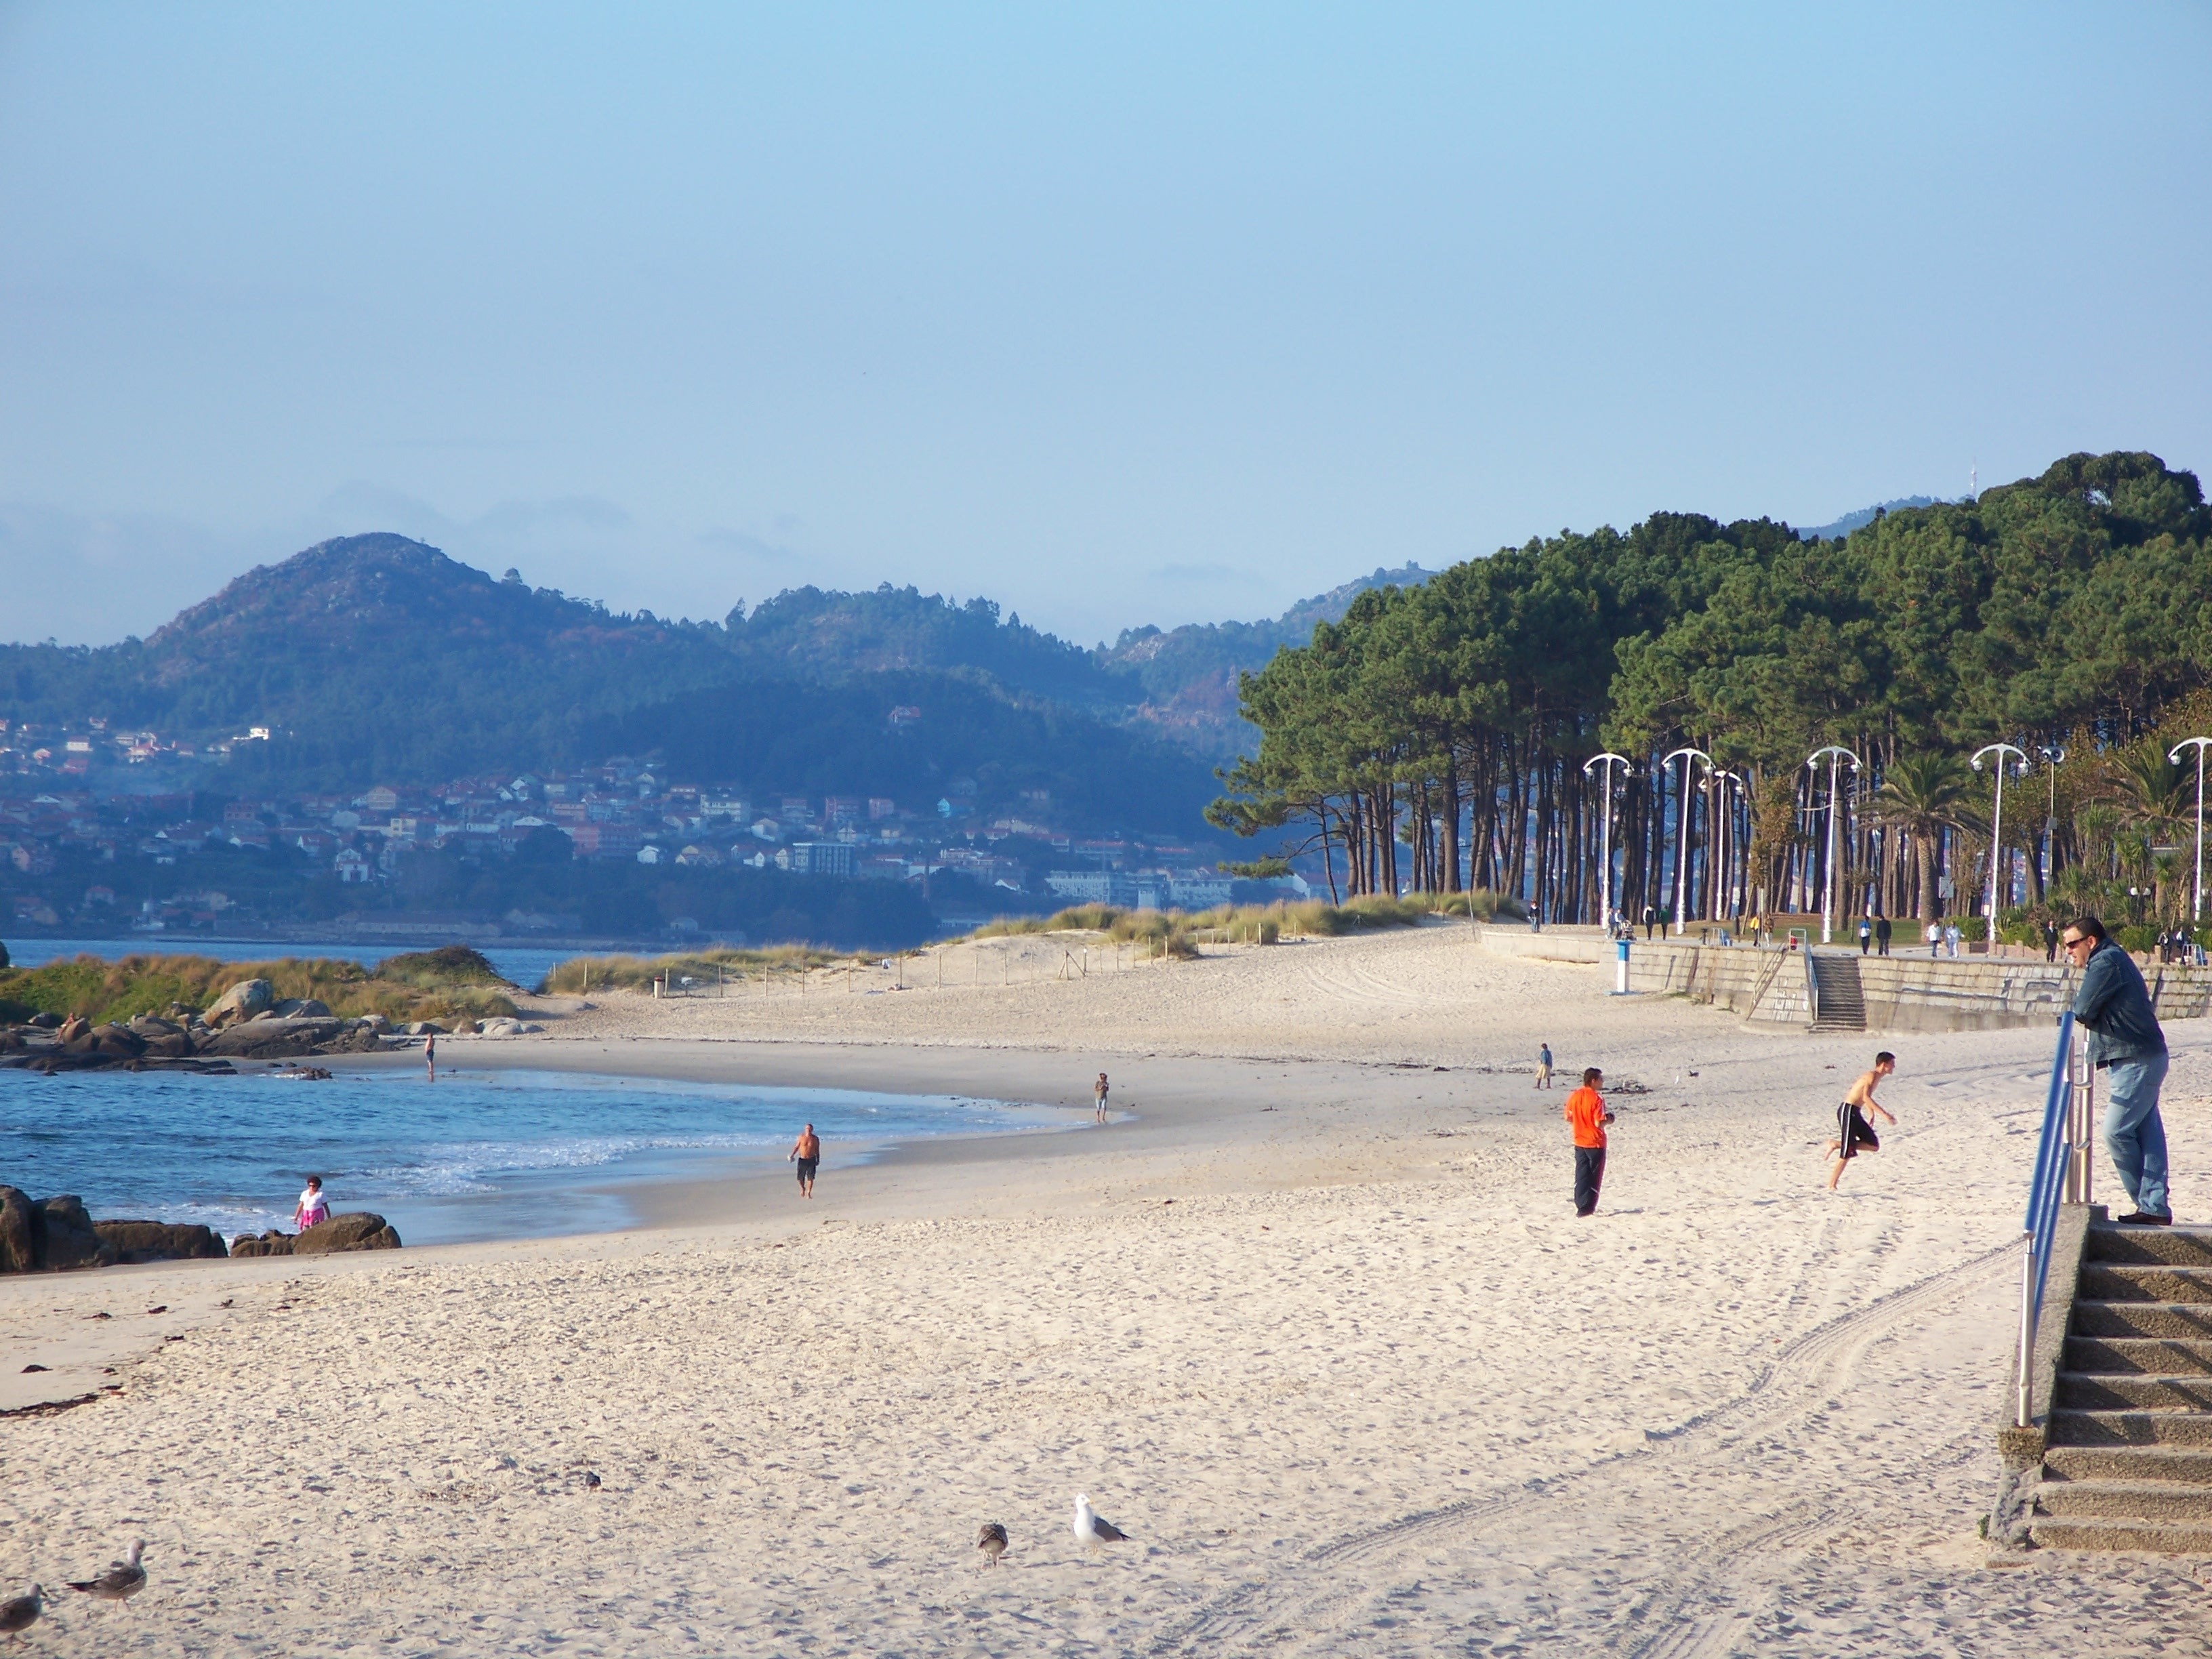
beach, sea, coast, sand, ocean, horizon, sun, shore, lake, walkway, vacation, travel, coastline, seaside, relax, paradise, tranquil, calm, bay, island, tourism, body of water, relaxing, trees, sandy, spain, relaxation, resort, mountains, exotic